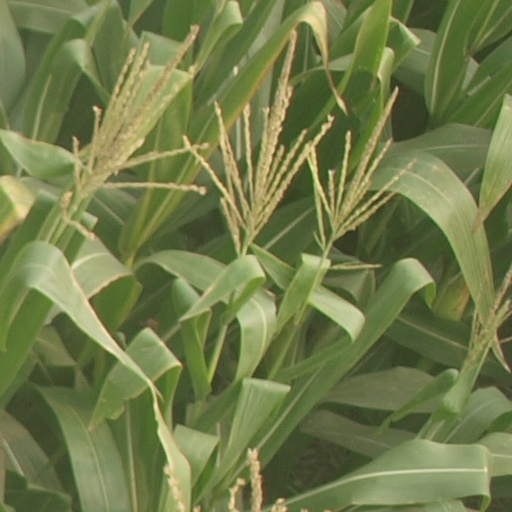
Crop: maize; corn